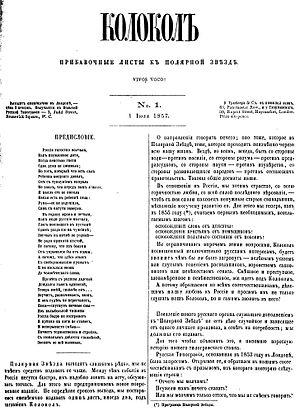
Kolokol est un journal d'inspiration socialiste libertaire et révolutionnaire publié par Alexandre Herzen et Nicolas Ogarev de 1857 à 1865, et visant essentiellement la cause populaire russe.